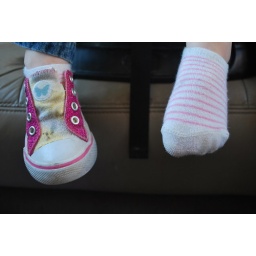
Lexi passed out in the car with her foot in one shoe and her hand in the other.